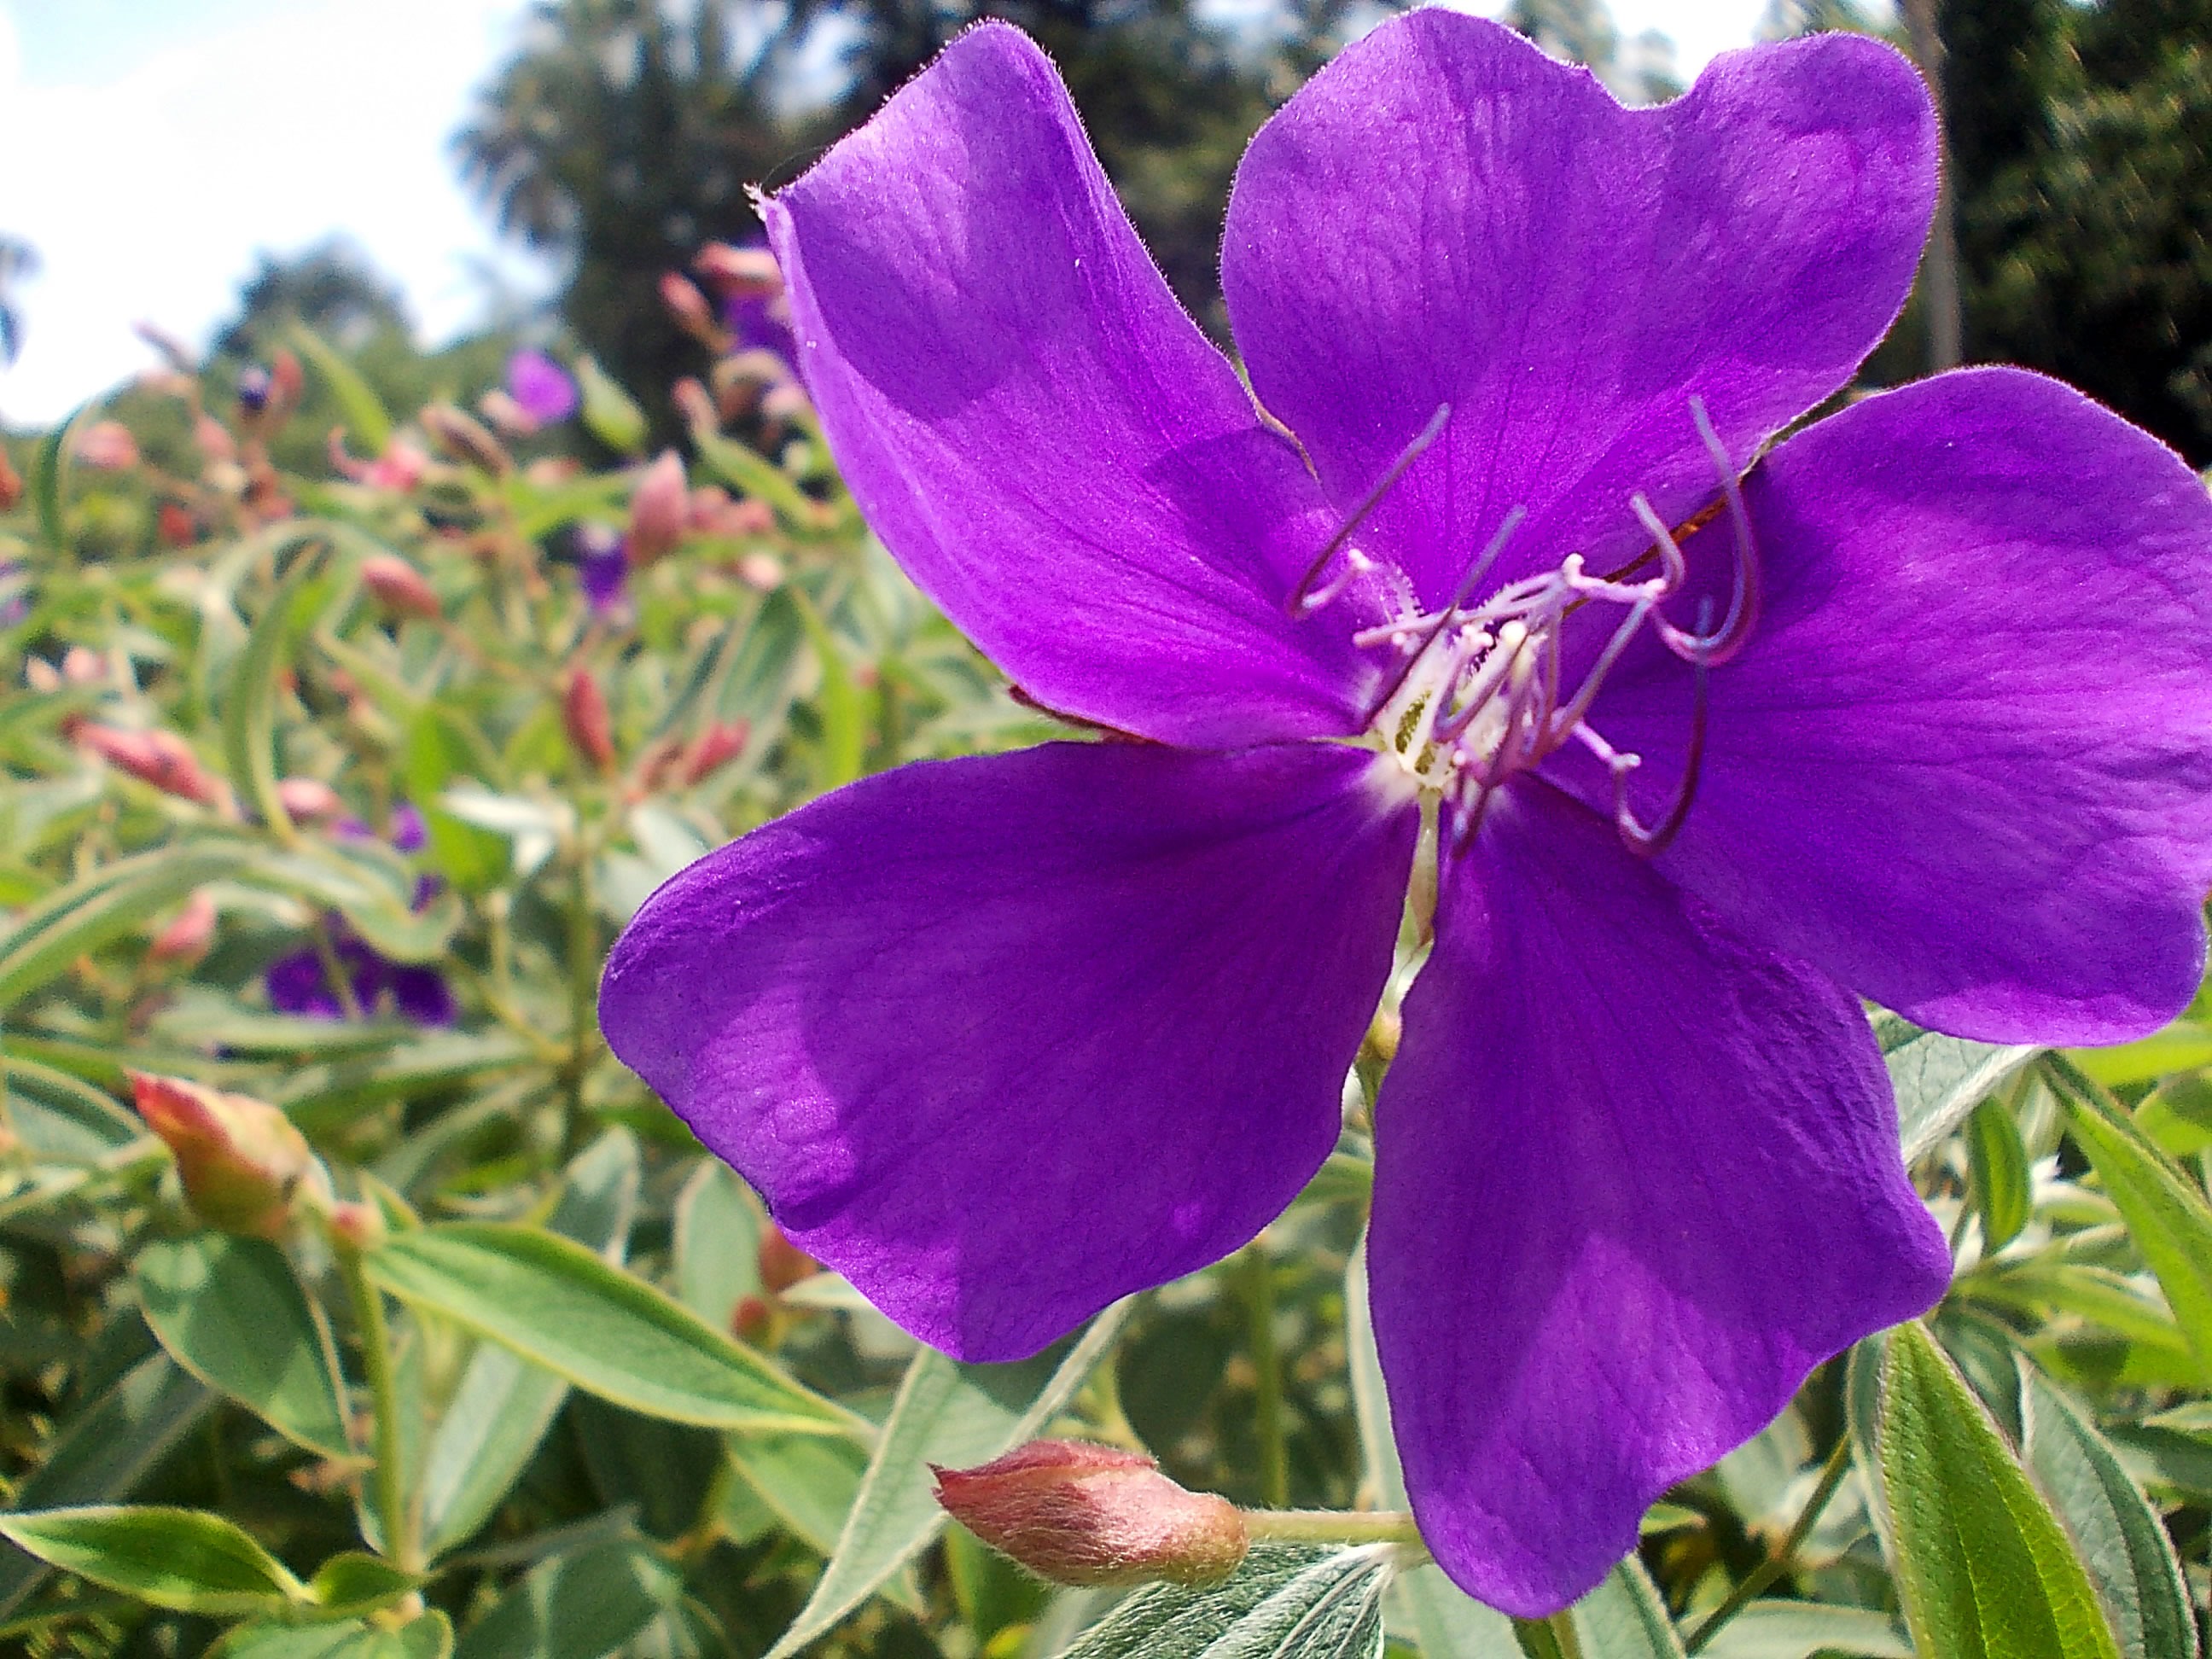
blossom, plant, stem, leaf, flower, petal, bloom, floral, environment, herb, natural, botany, agriculture, flora, botanical, wildflower, outdoors, vegetation, horticulture, clematis, organic, flowering plant, land plant, violet family